Valencian Community

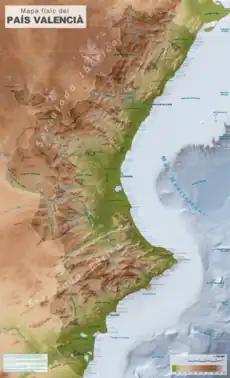
Relief map of the Community.

The inland part of the territory is craggy, with some of the highest peaks in the Valencia and Castellón provinces forming part of the Iberian Mountain Range. The mountains in the Province of Alicante are in turn a part of the Subbaetic Range.